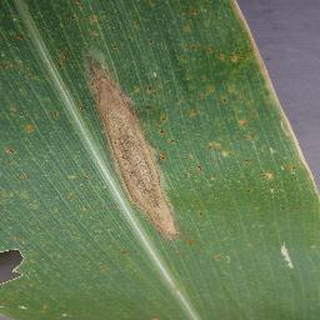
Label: corn_northern_leaf_blight